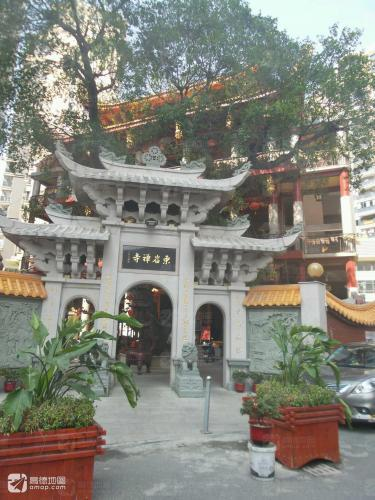
地标名称：东岩禅寺
所在城市：泉州市·晋江市